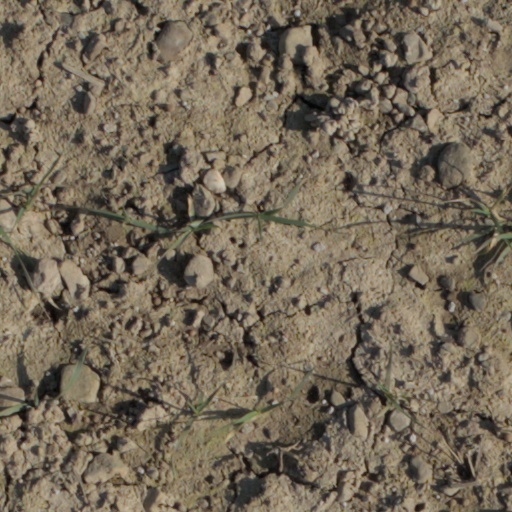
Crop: wheat